KV15

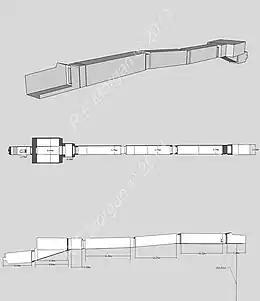
KV15 schematic

Tomb KV15, located in the Valley of the Kings in Egypt, was used for the burial of Pharaoh Seti II of the Nineteenth Dynasty. The tomb was dug into the base of a near-vertical cliff face at the head of a wadi running southwest from the main part of the Valley of the Kings. It runs along a northwest-to-southeast axis, comprising a short entry corridor followed by three corridor segments, which terminate in a well room that lacks a well, which was never dug. This then connects with a four-pillared hall and another stretch of corridor that was converted into a burial chamber.